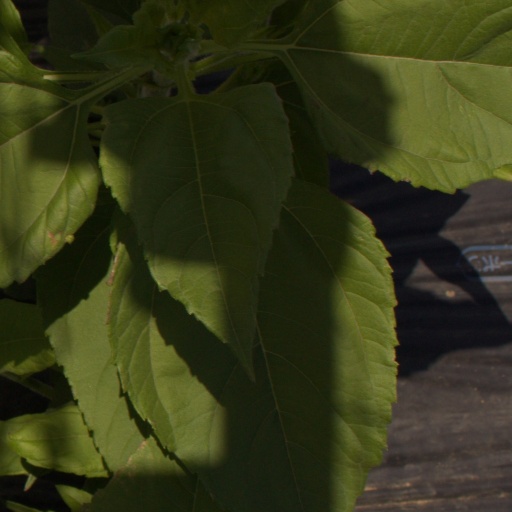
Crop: Jerusalem artichoke